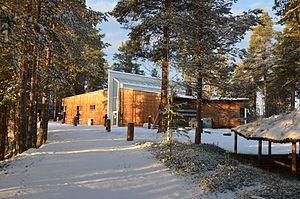
Le Träpriset Award est un important prix d'architecture contemporain suédois remis au concours d'architecture de maison en bois organisé tous les quatre ans depuis 1967 par la Fédération des Industries Forestières Suédoise en Suède en Scandinavie.